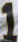
Number: 1